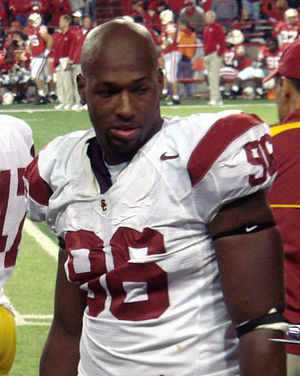
Lawrence Jackson
Lawrence Jackson
Lawrence Jackson er en amerikansk footballspiller, der pt. er free agent. Han har tidligere spillet flere år i NFL for henholdsvis Seattle Seahawks og Detroit Lions.